Counterterrorism Mission Center

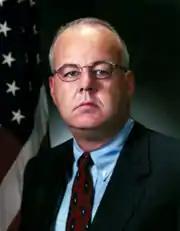
J. Cofer Black, CTC Director 1999–2002

Geoffrey O'Connell was Director of the CTC from 1997 until Cofer Black became Director in June 1999 as part of a reshuffle by CIA chief George Tenet, who was embarking on a plan to deal with al-Qaeda. At the same time, Tenet made one of his executives, Richard Blee, head of the unnamed section in charge of the Bin Laden Station.